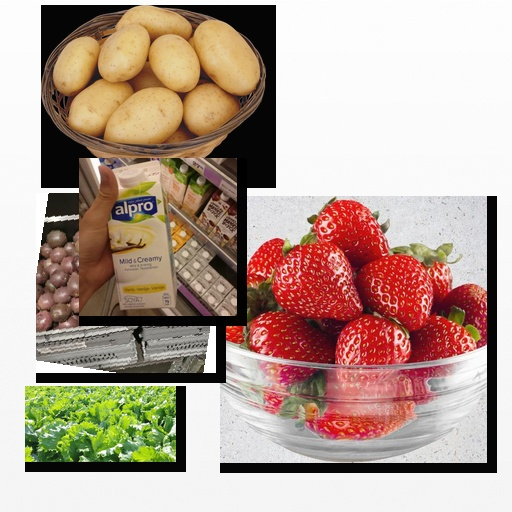
Food items: lettuce, vanilla_soyghurt, passion_fruit, strawberry, potato